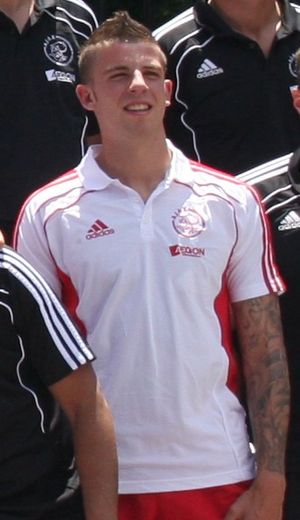
Toby Alderweireld
"Tobias Albertine Maurits ""Toby"" Alderweireld er en belgisk fodboldspiller, der spiller som midterforsvarer hos den engelske Premier League-klub Tottenham Hotspur